Gentleman's Agreement

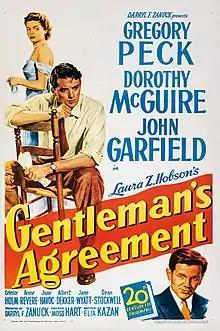
Theatrical release poster

Gentleman's Agreement is a 1947 American drama film based on Laura Z. Hobson's best-selling 1947 novel of the same title. The film is about a journalist (played by Gregory Peck) who pretends to be Jewish to research an exposé on the widespread antisemitism in New York City and the affluent communities of New Canaan and Darien, Connecticut. It was nominated for eight Academy Awards and won three: Best Picture, Best Supporting Actress (Celeste Holm), and Best Director (Elia Kazan).